Fernando Luis Ribas Dominicci Airport

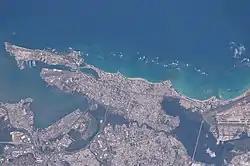
Satellite view from Old San Juan historic quarter (upper left) in San Juan Islet to Isla Verde resort area (upper right) in the Carolina municipality with SIG (upper left) and SJU (upper right) airports visible, 2016

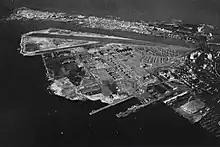
Naval Air Station Isla Grande of San Juan, Puerto Rico in the mid-1940s

Originally constructed by the U.S. Navy as Naval Air Station Isla Grande prior to World War II in 1929, the facility also served as Puerto Rico's main international airport until 1954, when Isla Verde International Airport (subsequently renamed Luis Muñoz Marín International Airport in 1985) was built. Until that year, all international airlines, such as Deutsche Luft Hansa, Iberia Airlines, Delta and Pan Am, flew to Isla Grande.